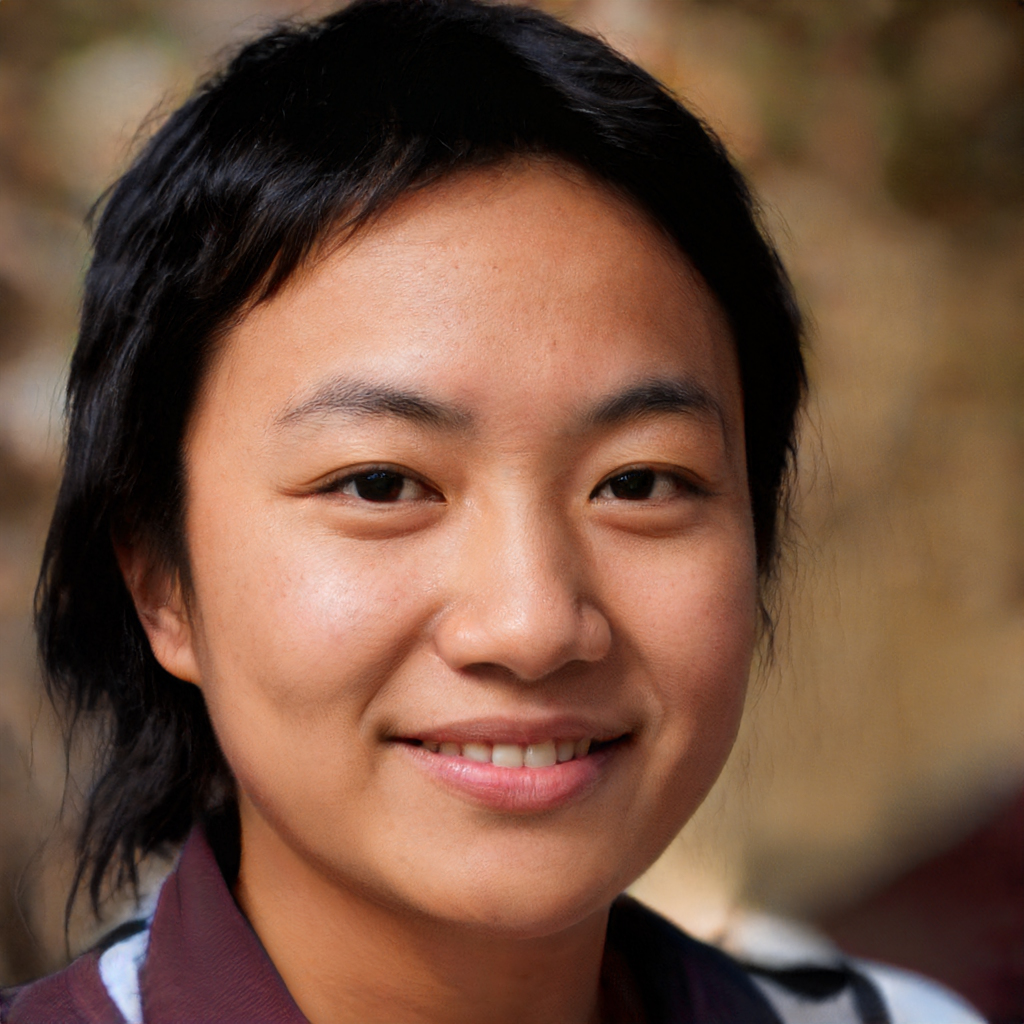
Label: No Watermark